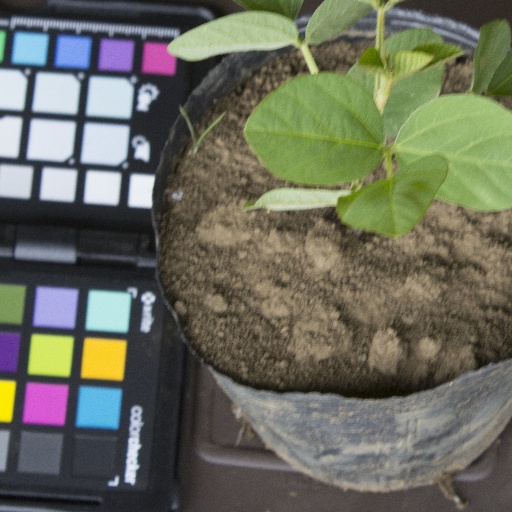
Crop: soybean